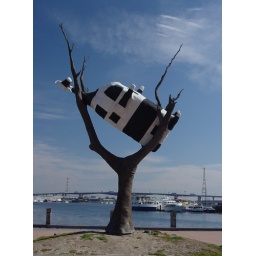
cow in a tree